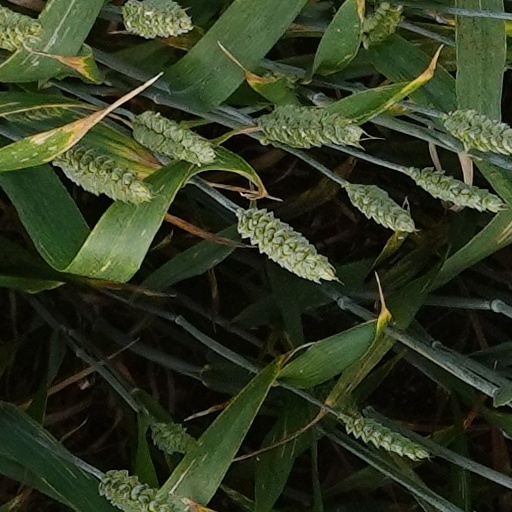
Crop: wheat